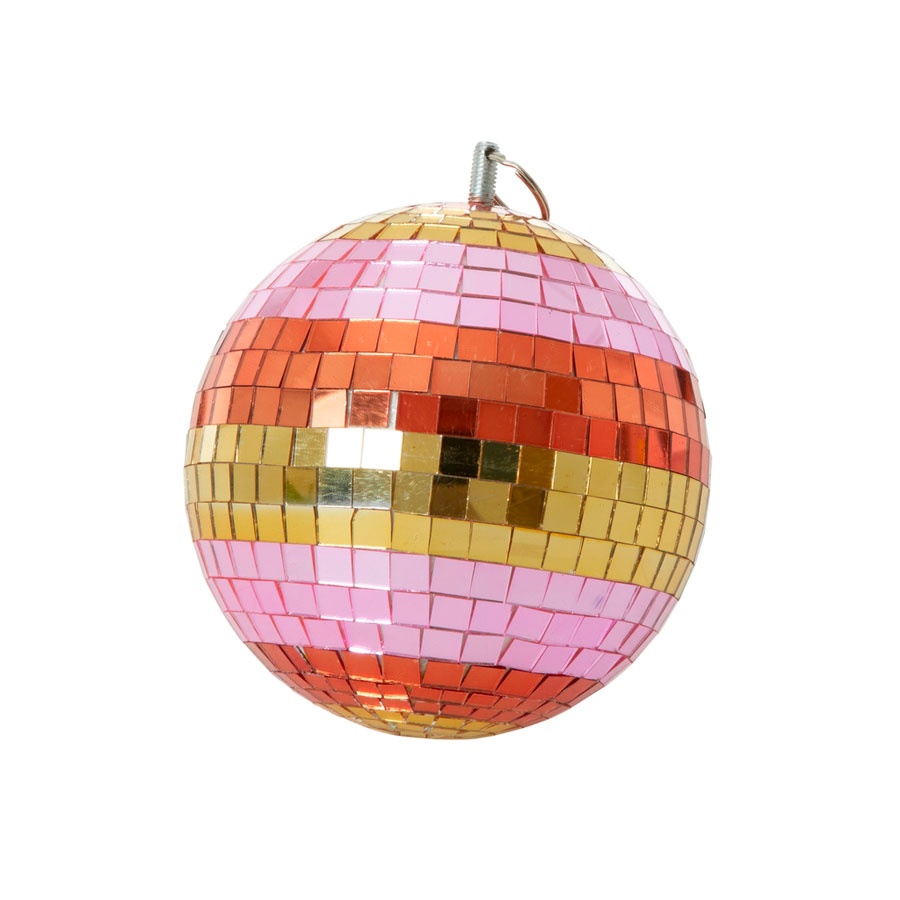
Boule à facettes M multicolore
Boule à facettes M multicolore - Rice Découvrez la boule à facettes M multicolore de chez Rice. C'est l'accessoire idéal pour ajouter une touche d' originalité à votre intérieur. Où placer la boule à facettes Disco ? Placez la boule à facettes sous la lumière du soleil pour créer des jeux de lumière fascinants ! Avec ses facettes réfléchissantes qui captent et renvoient les rayons du soleil, votre intérieur se transformera en un véritable lieu de fête. Que ce soit dans le salon , la chambre ou même un bureau , elle apportera une ambiance festive et joyeuse . Il est possible de la poser sur une étagère ou de la suspendre au plafond, à vous de choisir ! Pour quelles occasions ? Elle est idéale pour des soirées à thème, des anniversaires , ou des événements spéciaux comme des fêtes entre amis ou des célébrations. Elle peut également être utilisée pour ajouter une touche rétro à votre décoration quotidienne. Envie d'une couleur uniforme plutôt ? Retrouvez la boule à facettes L en rose, vert et doré.
Brand: Rice
Category: Arts & Entertainment > Party & Celebration > Special Effects > Disco Balls